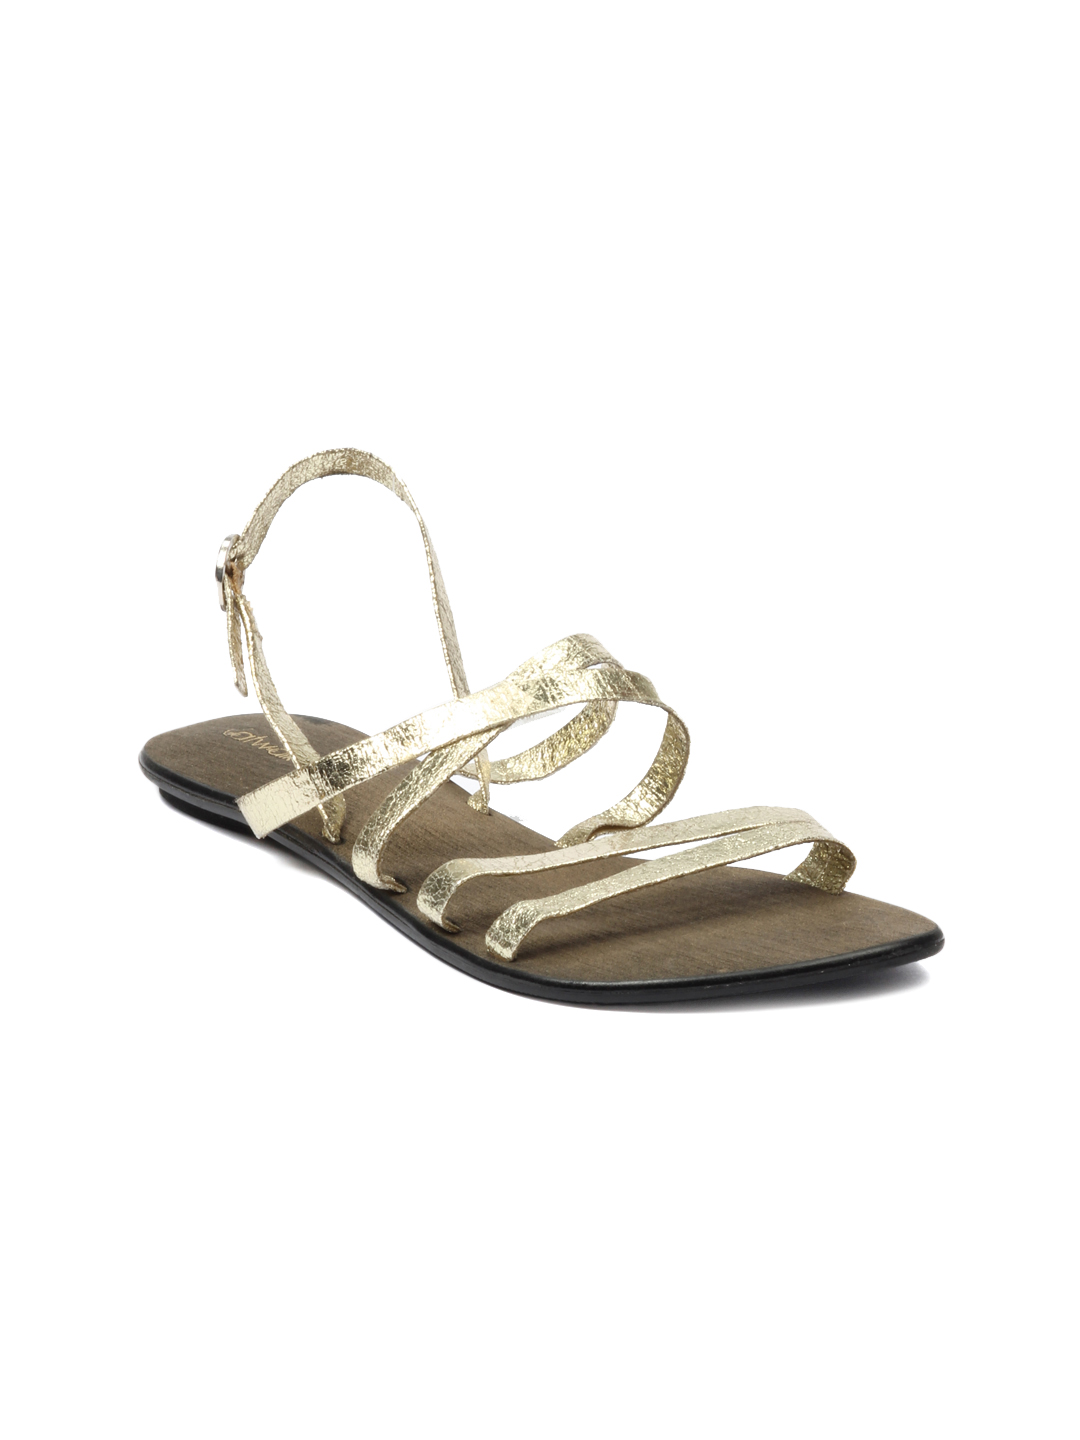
Catwalk Women Gold Flats
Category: Footwear / Shoes / Heels
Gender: Women
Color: Gold
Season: Winter 2015
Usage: Casual